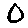
Label: 0